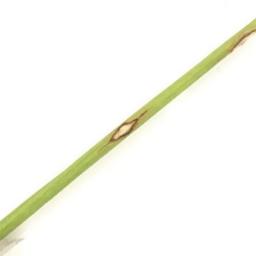
Label: Rice___Leaf_Blast